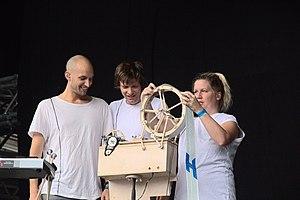
Wintergatan est un groupe de folktronica suédois originaire de Göteborg. Martin Molin et Marcus Sjöberg faisaient partie à l'époque du groupe originel Detektivbyrån.